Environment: real
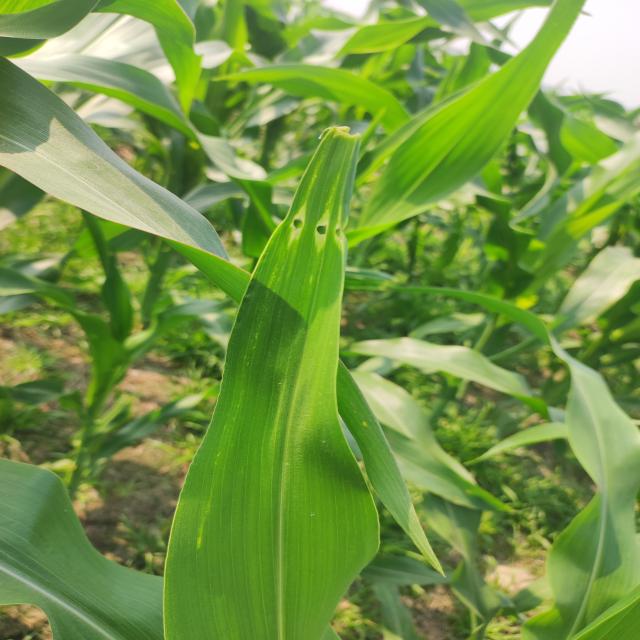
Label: fall_armyworm